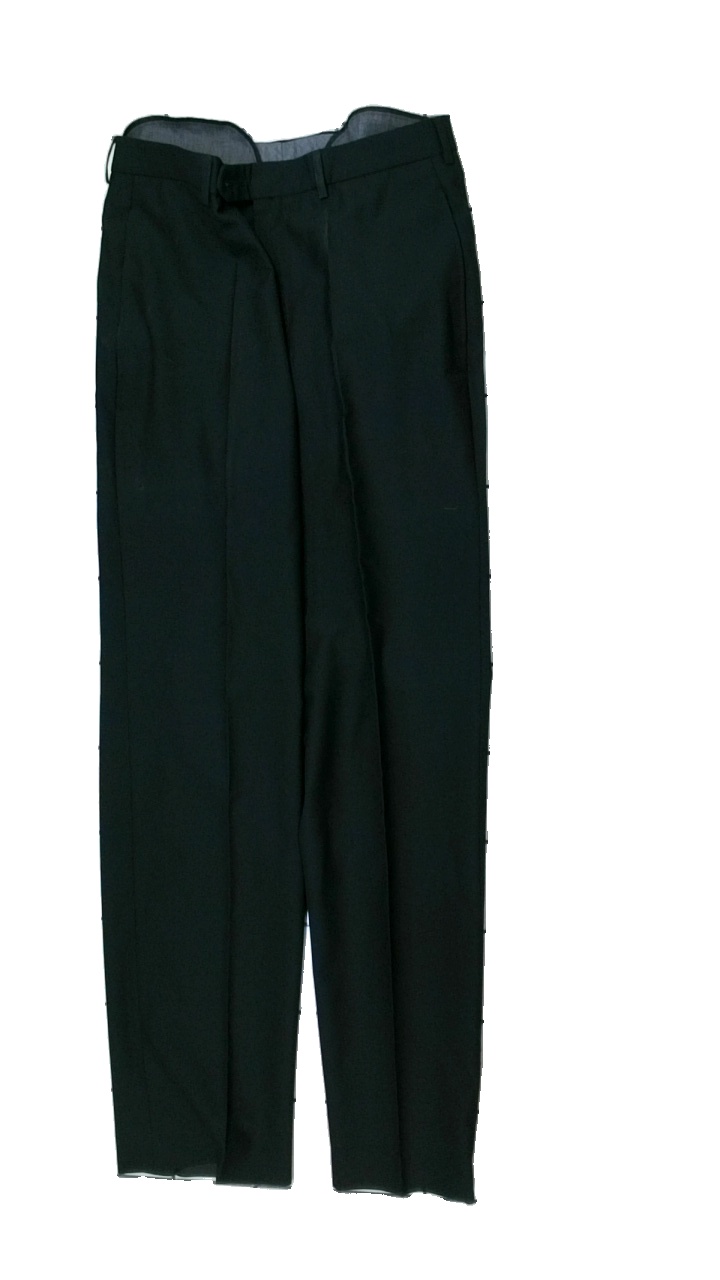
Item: Trousers (Men)
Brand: Oscar Jacobsson
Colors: Black
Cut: Regular
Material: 55% polyester, 40% wool, 5% elastane
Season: All
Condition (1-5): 3
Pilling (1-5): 5
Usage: Reuse
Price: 50-100